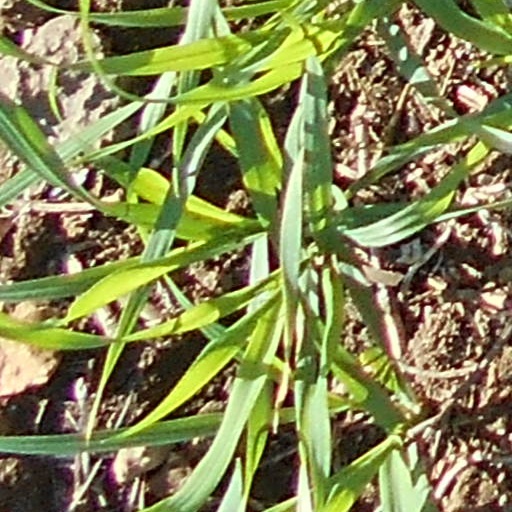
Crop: wheat